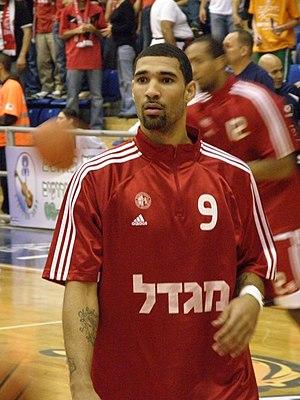
Chester « Tre » Simmons est un joueur de basket-ball professionnel américain.